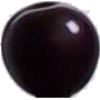
Label: cherry_wax_black